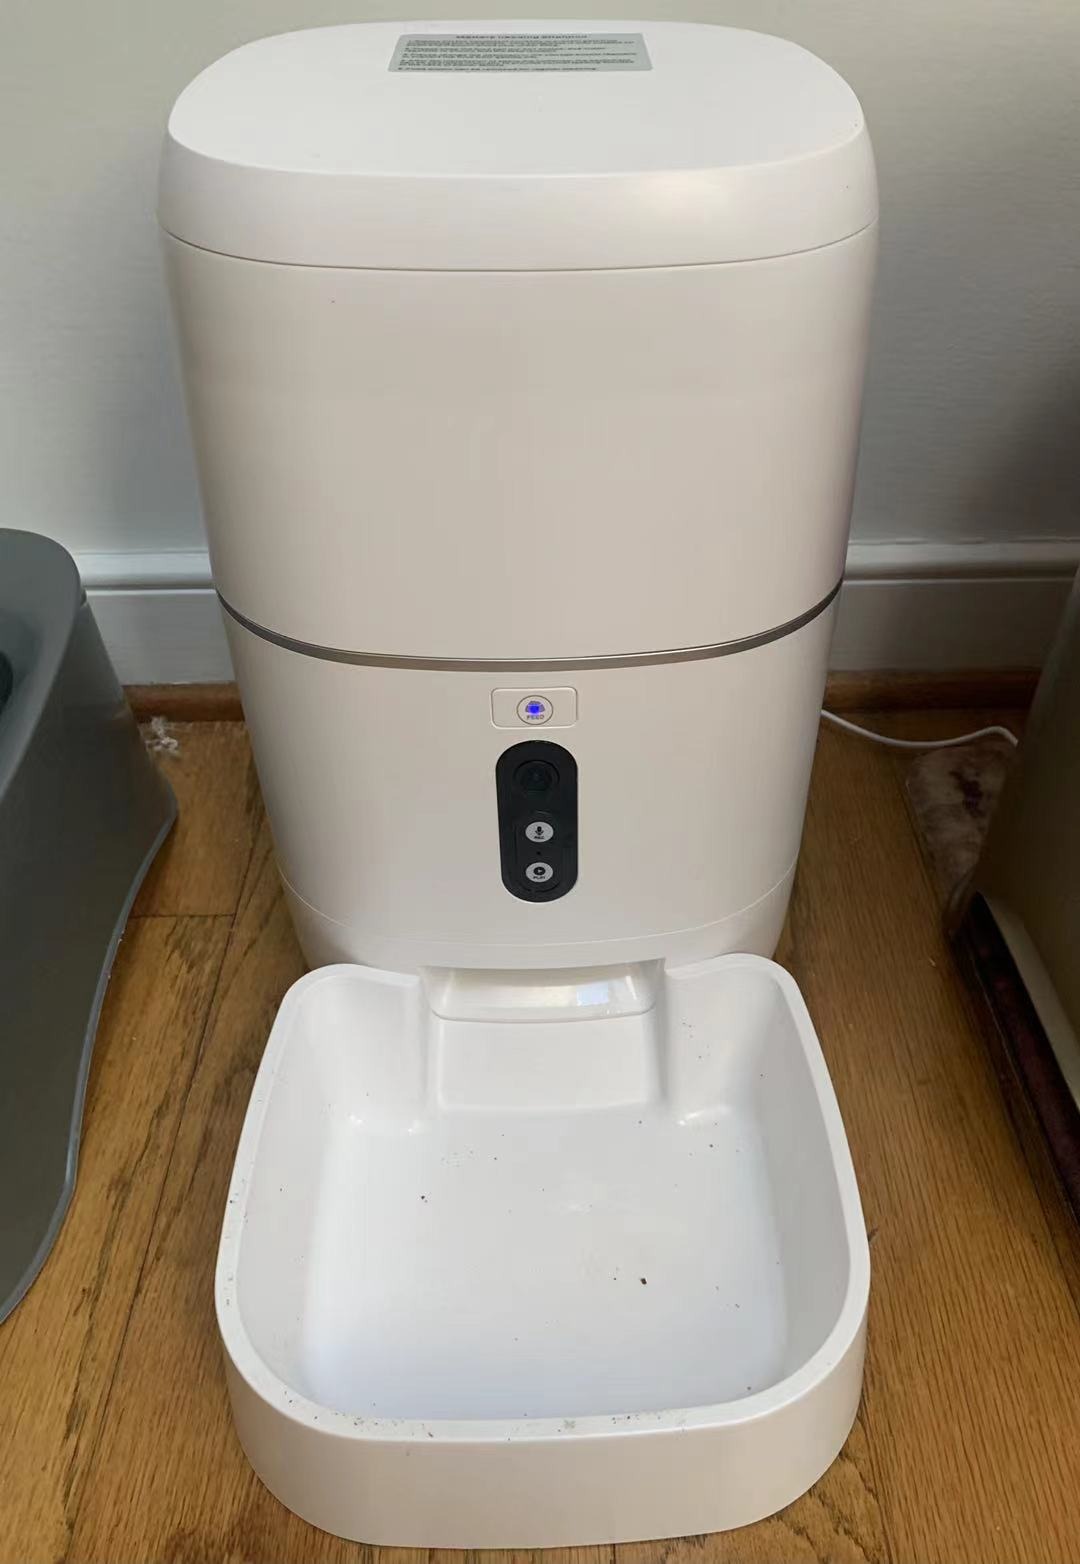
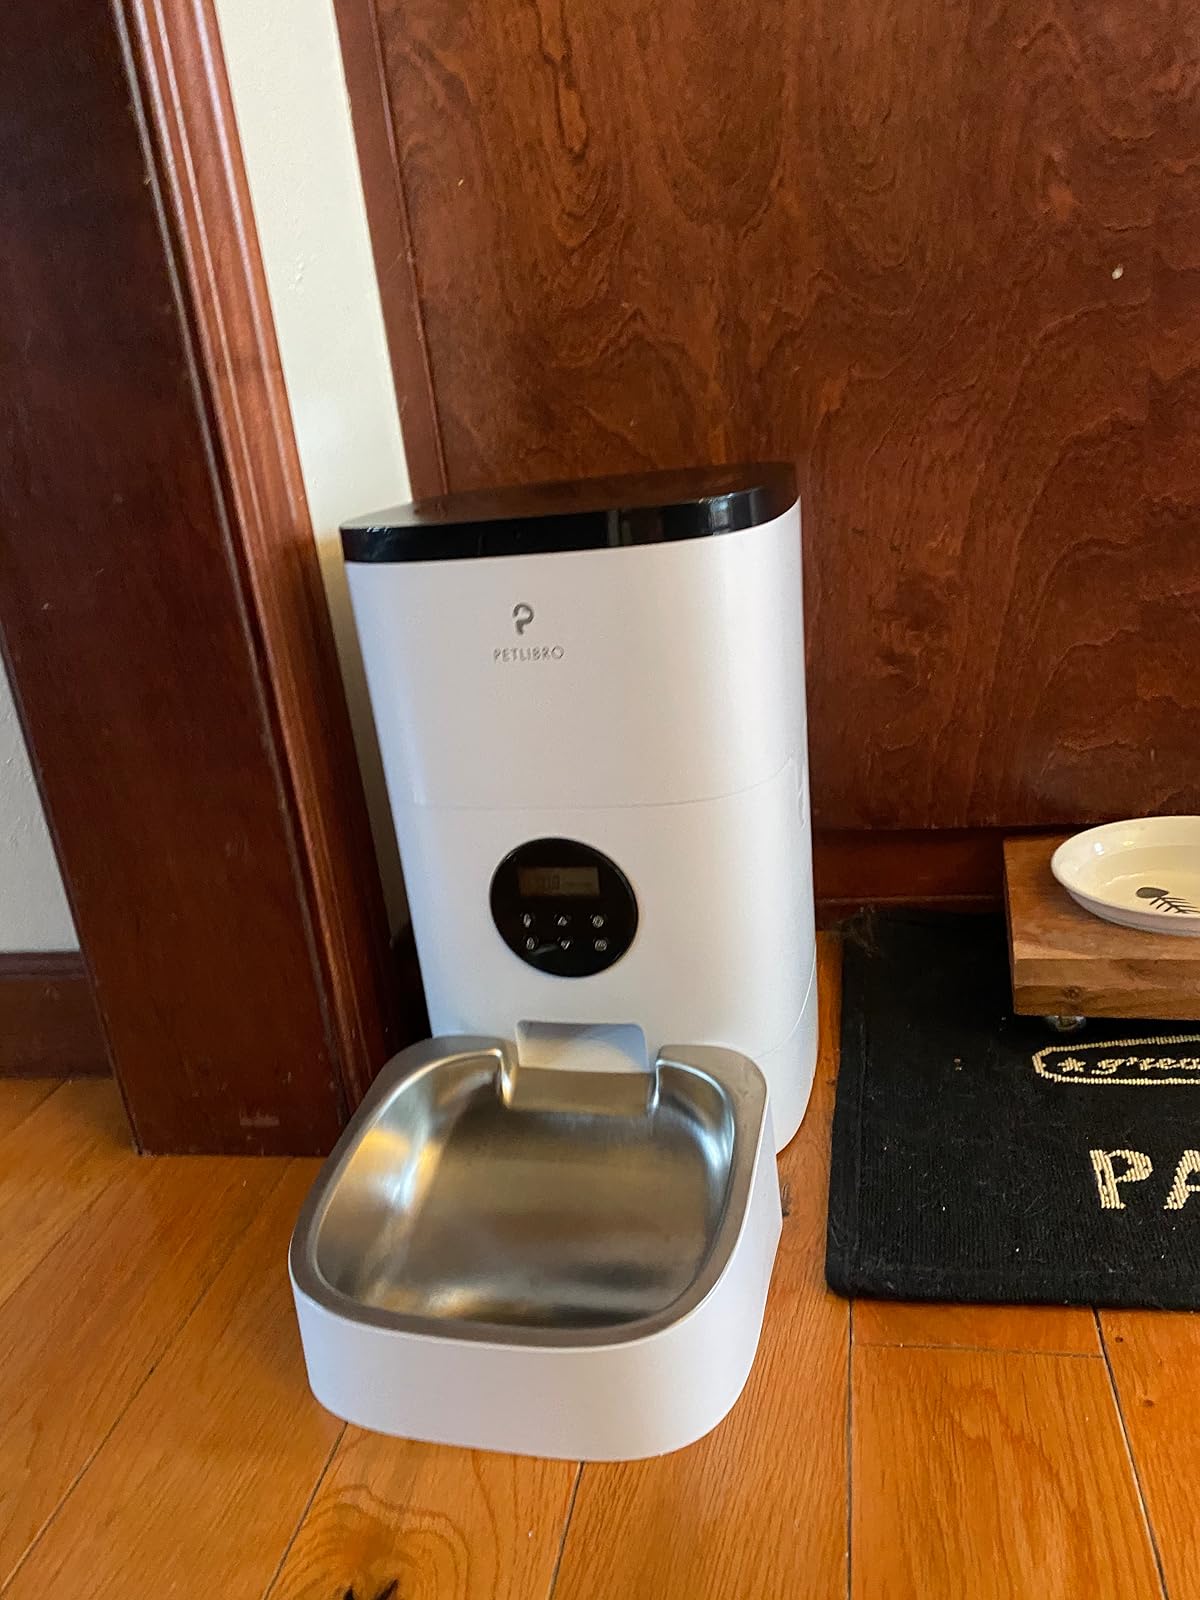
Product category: items_feeder
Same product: no